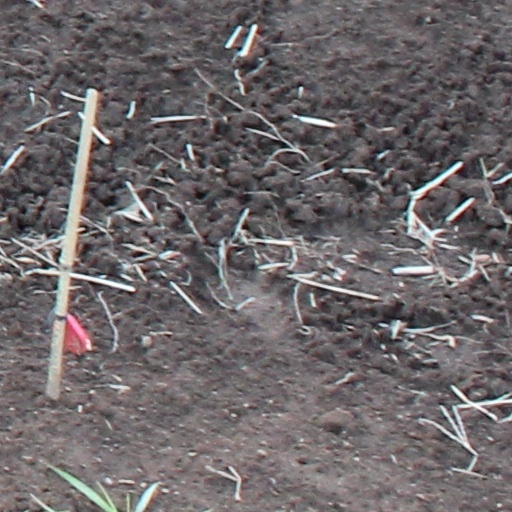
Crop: wheat